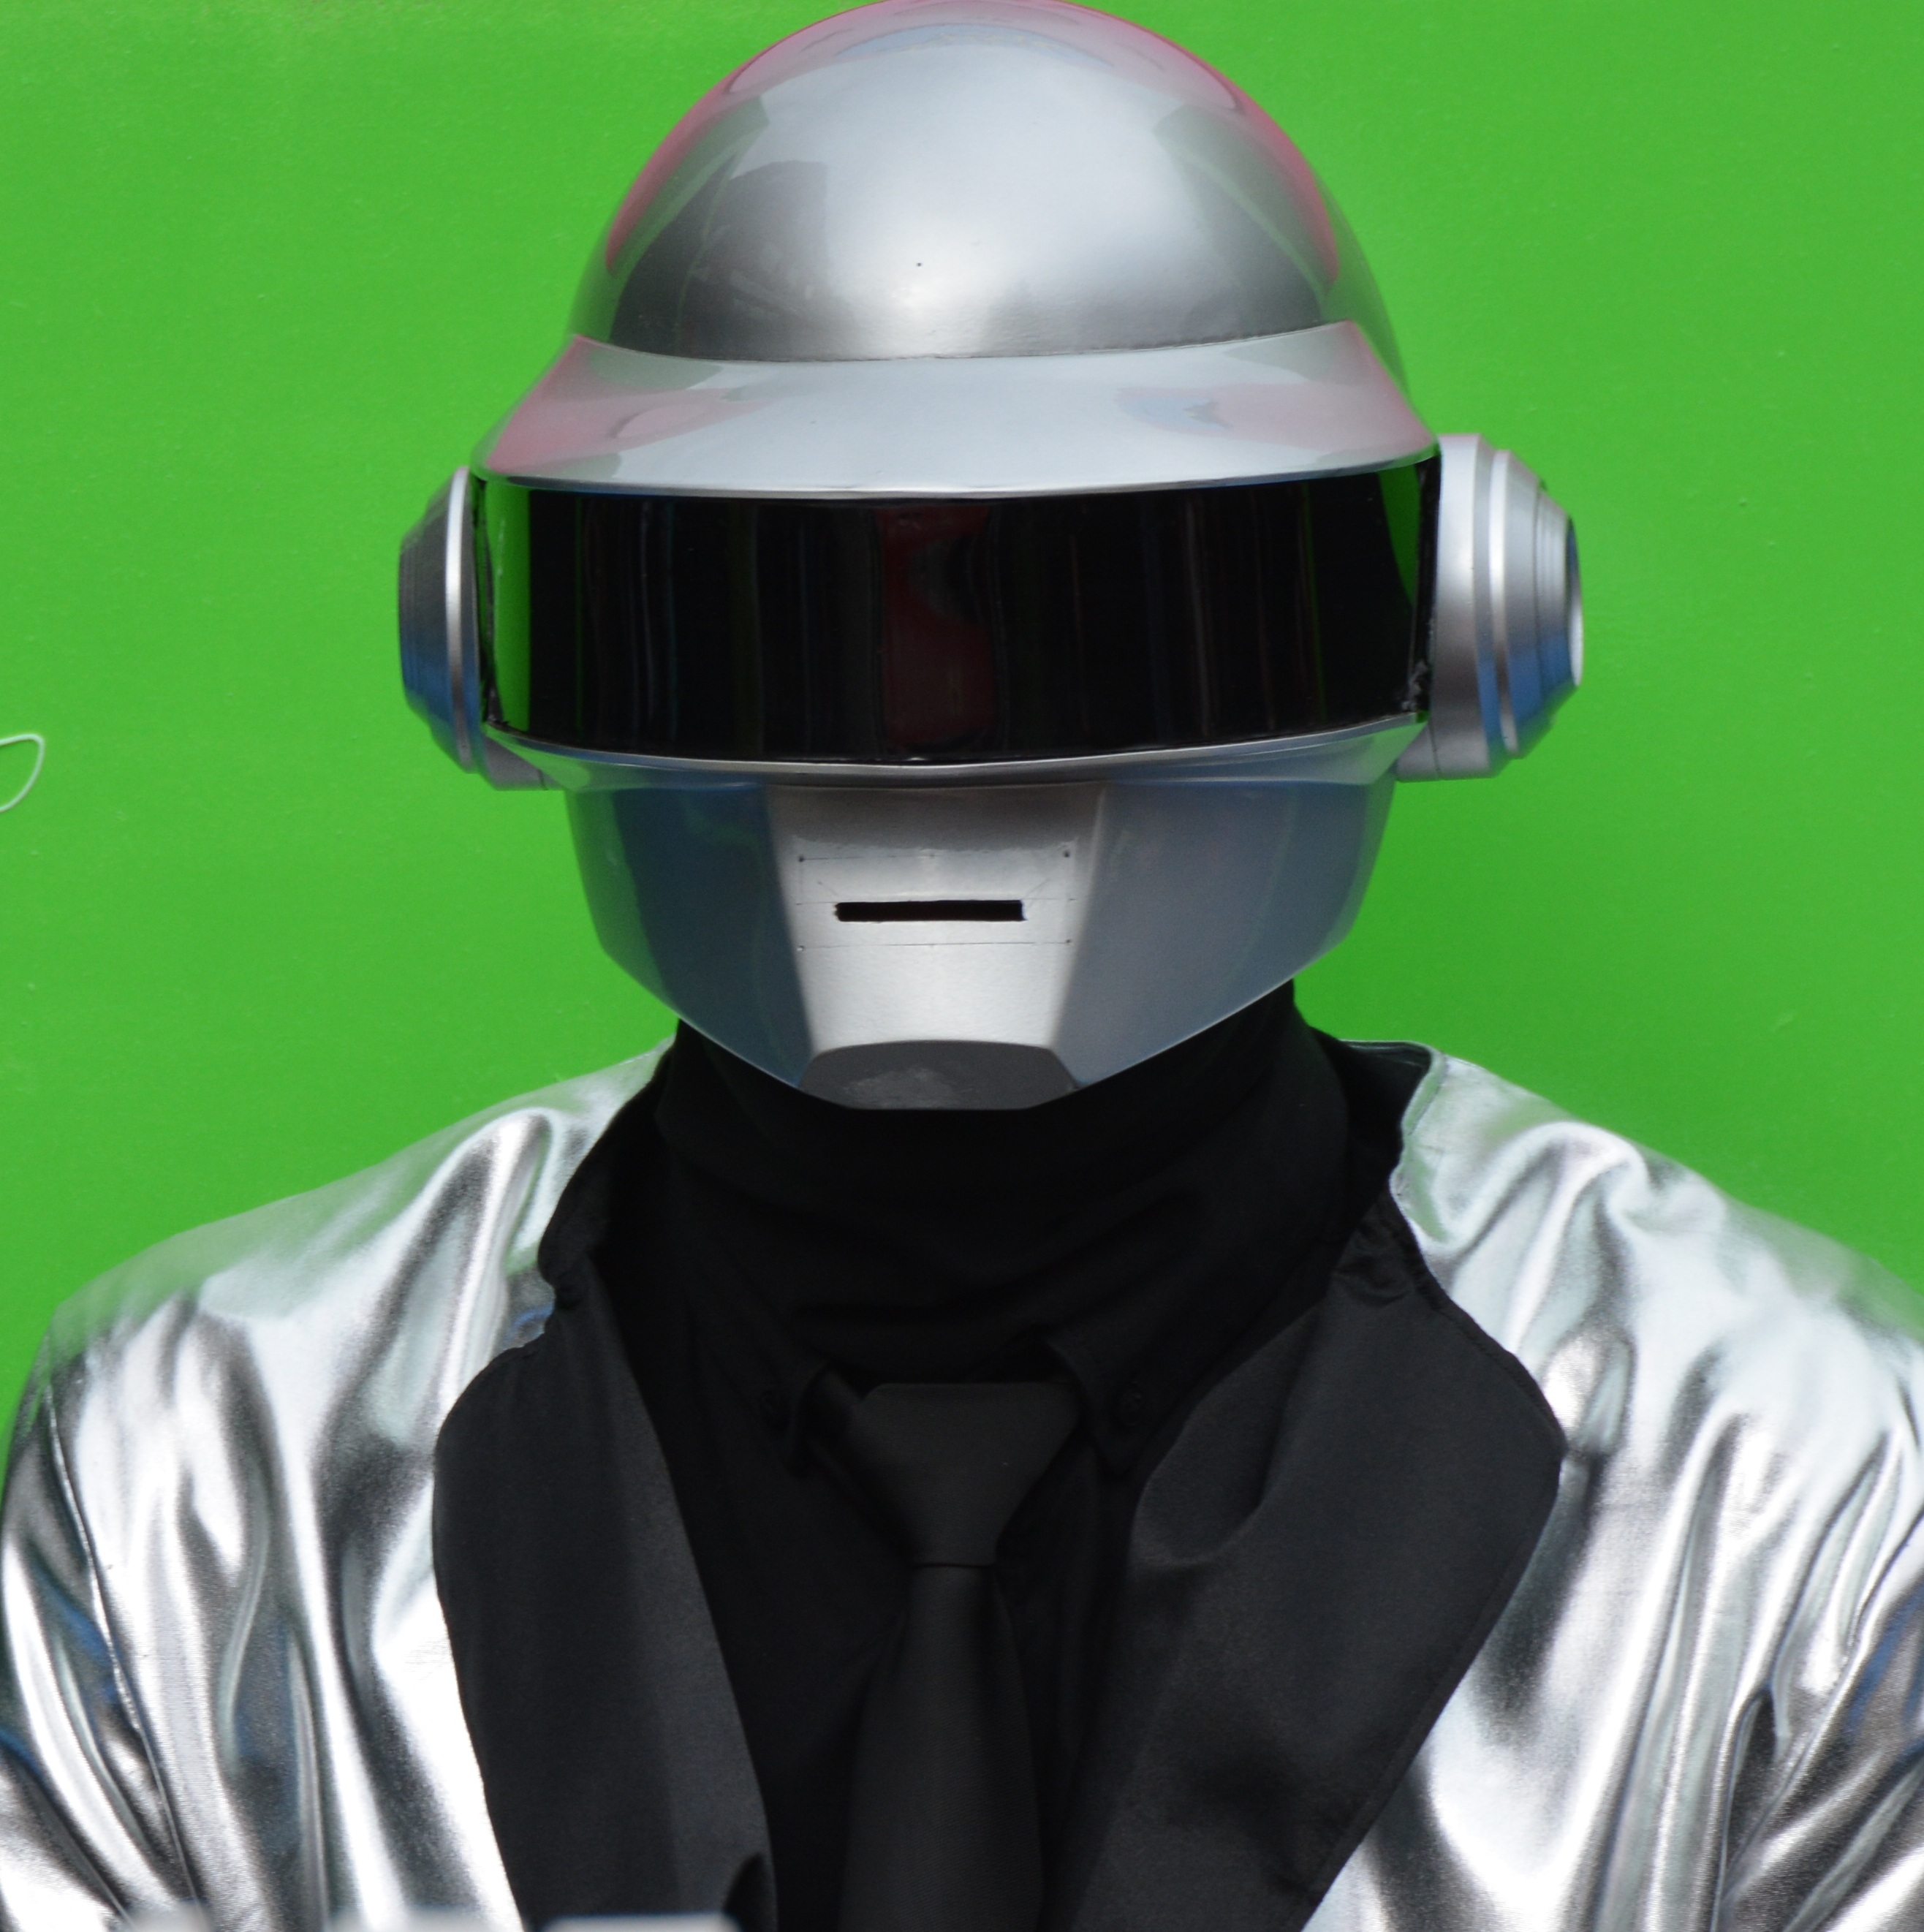
carnival, professional, clothing, mask, robot